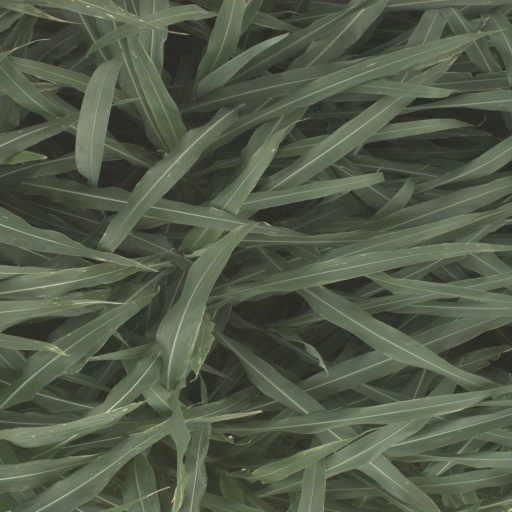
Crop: sorghum